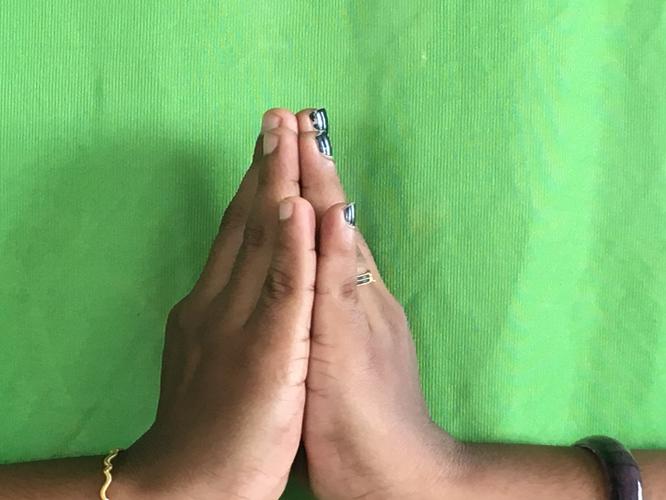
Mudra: Anjali
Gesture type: double_hand